Satsue Mito

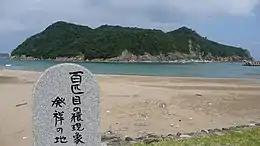
Kōjima seen from the mainland

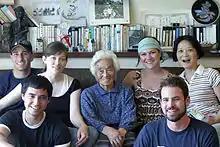
Satsue Mito in her house in Kojima with student visitors from the United States in May 2007

She was born in what is now Itsukaichi machi, Saeki-ku, Hiroshima. Her father was Fujiichi Kanji, and at that time he was in a difficult financial condition because his business had failed. After studying at Yasuda High School, she studied further and was qualified as a teacher in 1932. In 1934, she got married and went to northern Korea for her job. In 1940, her husband died and she moved to Dalian, China with three children and worked for a Chinese school. In 1947, she returned to Japan and settled at Miyazaki. While working as a teacher, she helped with the Kyoto University monkey research team. In 1969, she obtained a science encouragement award. She retired from Nango Elementary School in 1970 and became a member of the Kyoto University team at the Kōjima Observatory. In 1972, she was awarded the Sankei Publication Award for children for her book "Monkeys at Koshima" and in 1974, she was awarded the Eiji Yoshikawa award. Umeyo Mori, her second daughter, started as a field investigator of monkeys at Kyoto University Primate Center after graduating from the mathematics course of Tsuda College. In 2011, she retired from the post of vice-president of Nagoya Bunri University. She died of old age at 97 on April 7, 2012.